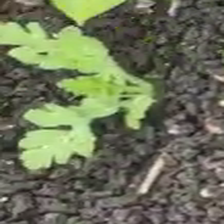
Weed species: Gajar_gavat_(Parthenium hysterophorus)